Aleksey Konstantinovich Tolstoy

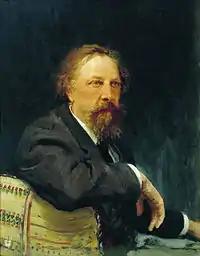
Tolstoy in his later years. Portrait by Ilya Repin, 1896.

Tolstoy was a lenient land-owner, admired by his Krasny Rog peasants who were permitted to use his fields as common pastures and given free timber and primary education for their children in a school he built for them in 1859. In 1861 he personally gathered all of his peasants together, read them the Emancipation reform of 1861 decree, gave money to everybody present and participated in the grandiose drinking spree that followed. Being a lavish spender and having no knowledge of the practical side of life, by the end of the 1860s he found himself on the verge of bankruptcy, but loathed the idea of returning to the Tsar's Court.